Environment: real
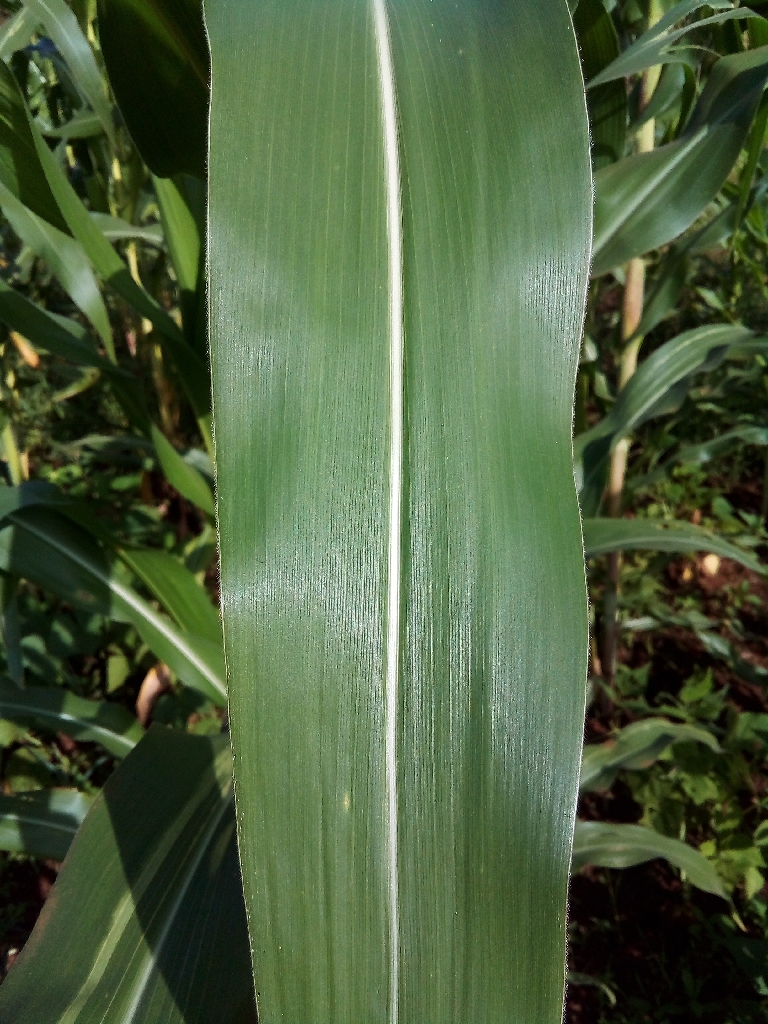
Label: healthy